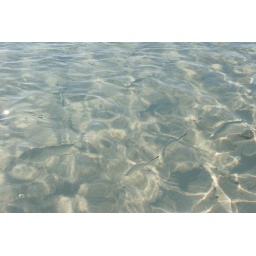
fish in water